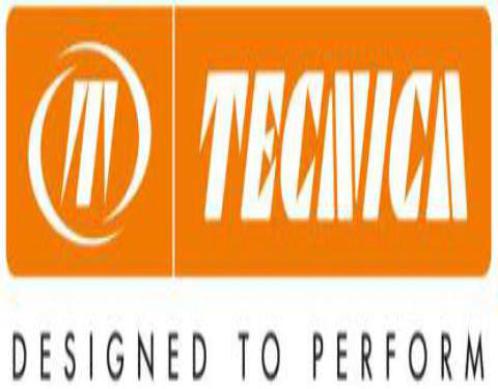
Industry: Sports